Palacio de las Dueñas

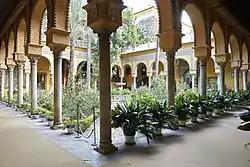
The main courtyard

The building became the property of the House of Alba after the marriage of the 5th Marchioness of Villanueva del Río to the 4th Duke of Alba.